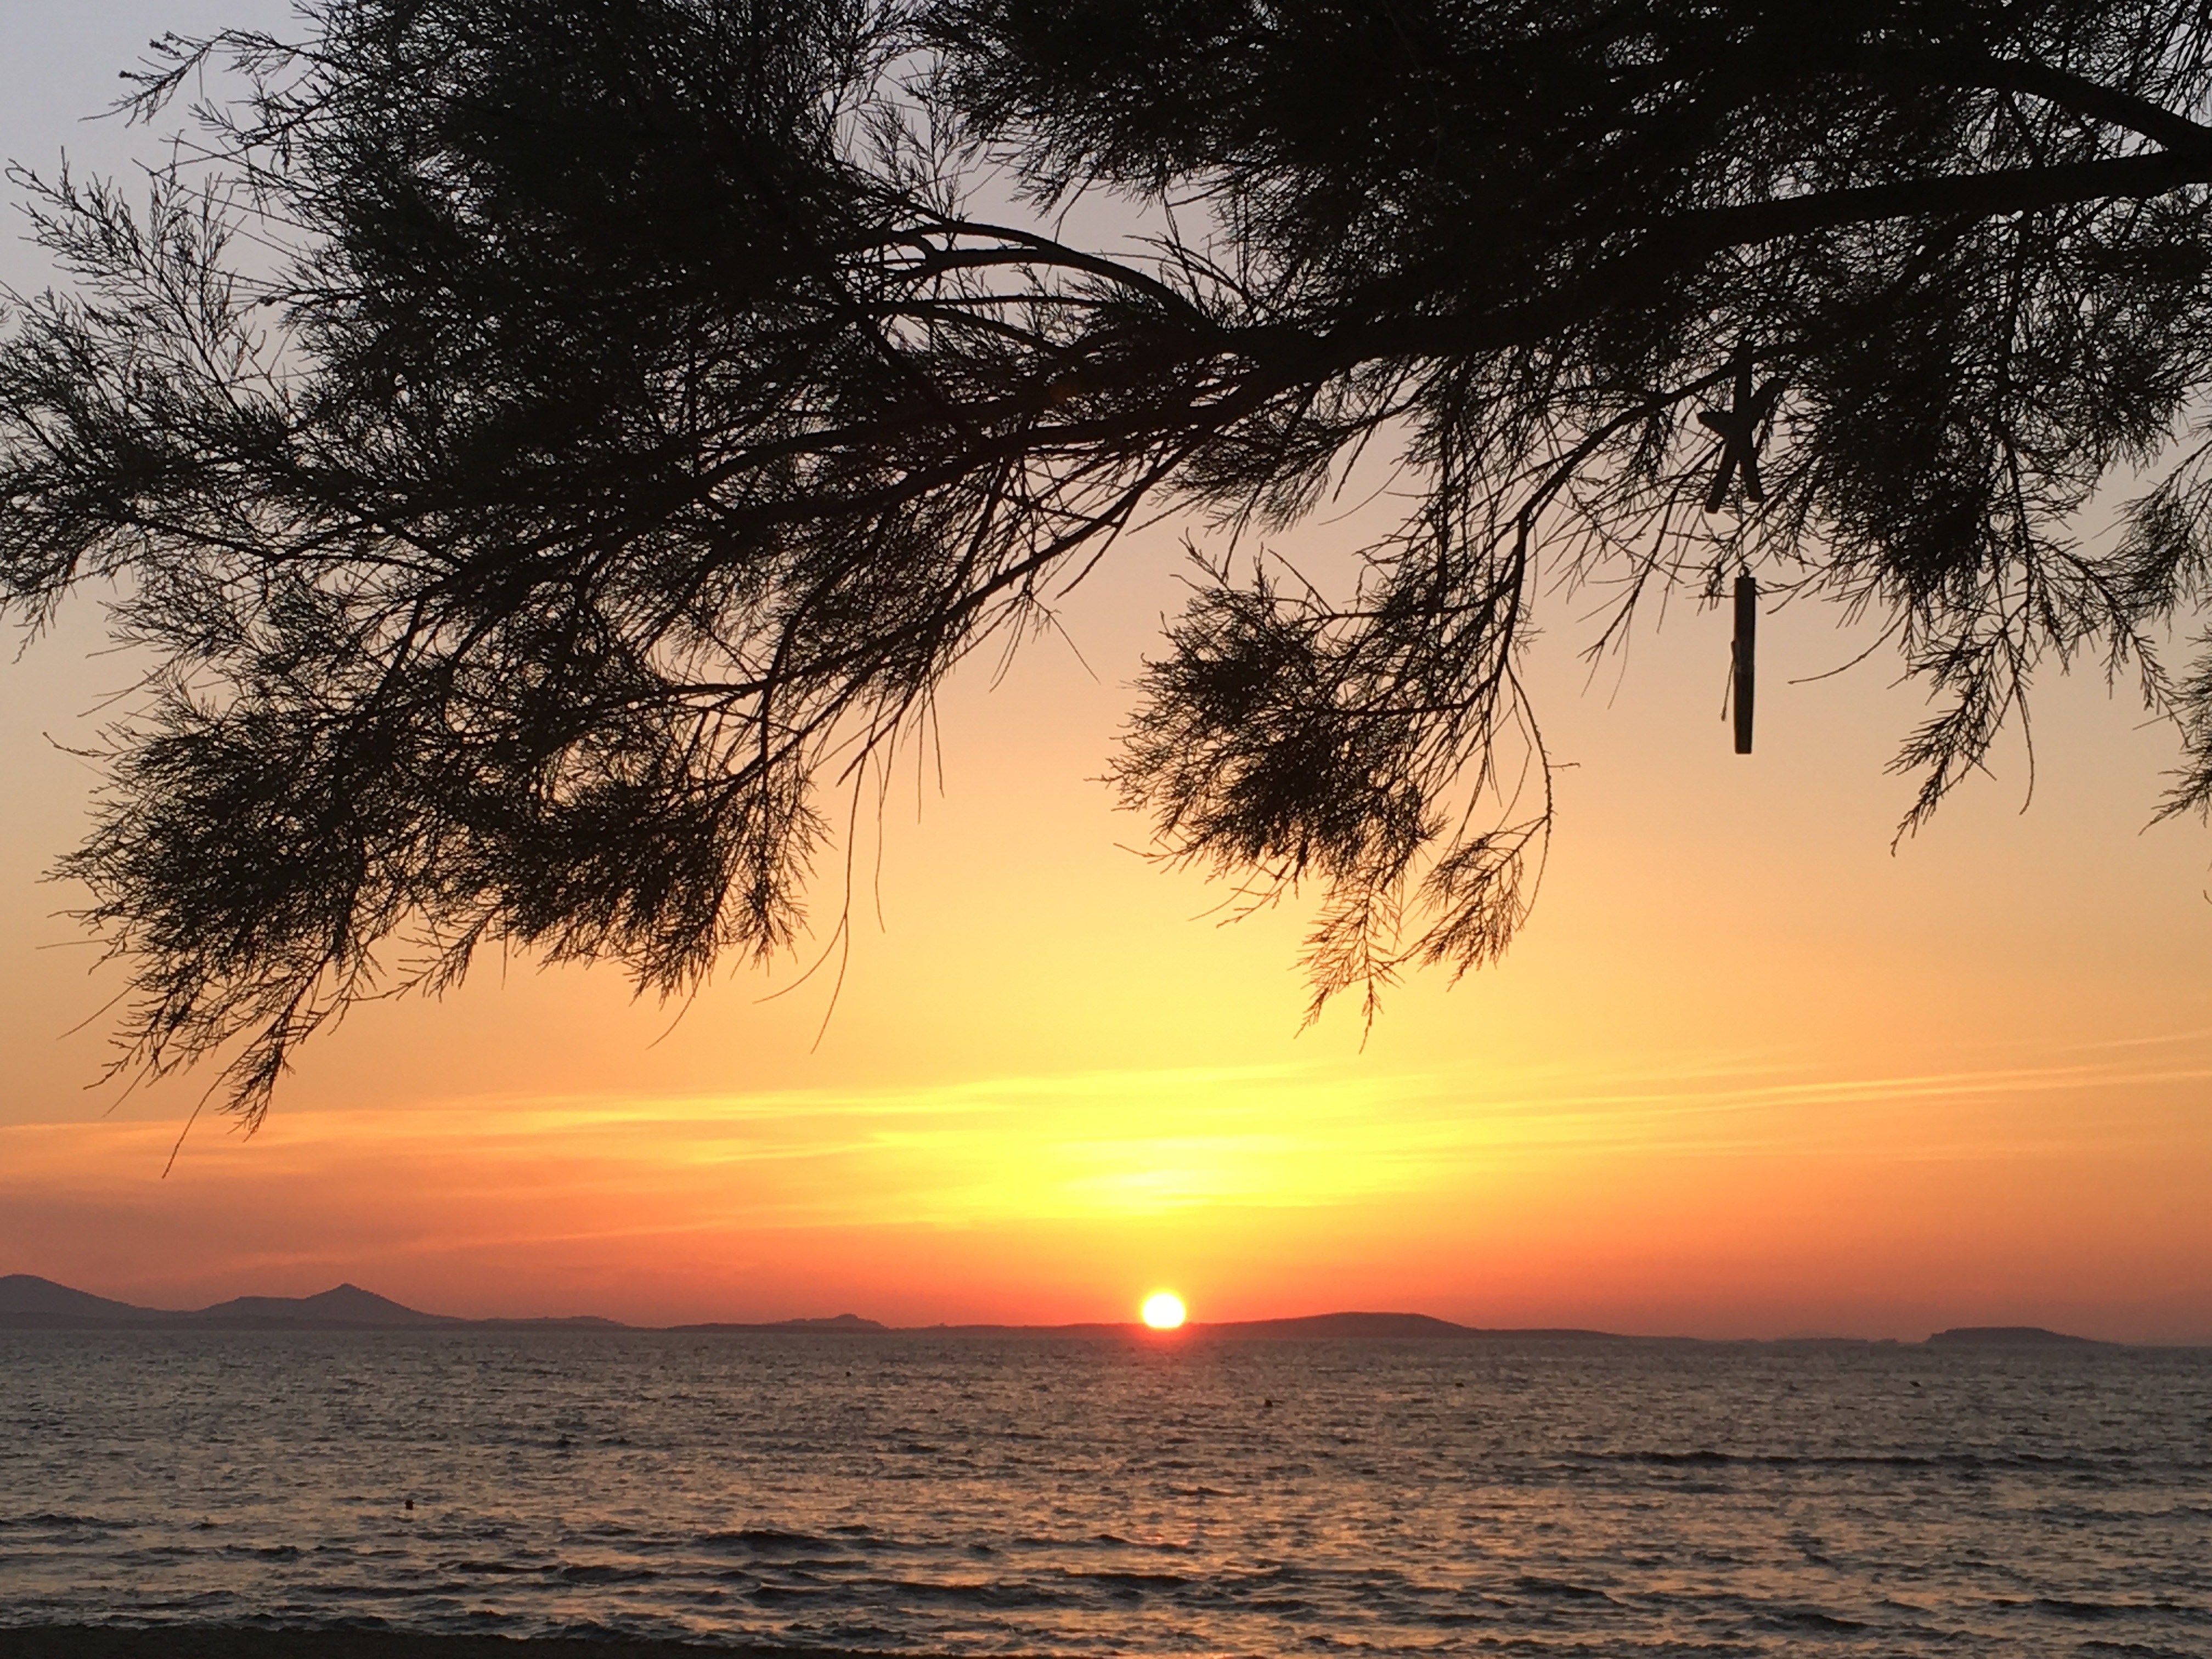
beach, sea, tree, water, nature, ocean, horizon, sun, sunrise, sunset, sunlight, morning, wave, dawn, travel, dusk, evening, holiday, island, colors, greece, sea view, afterglow, naxos